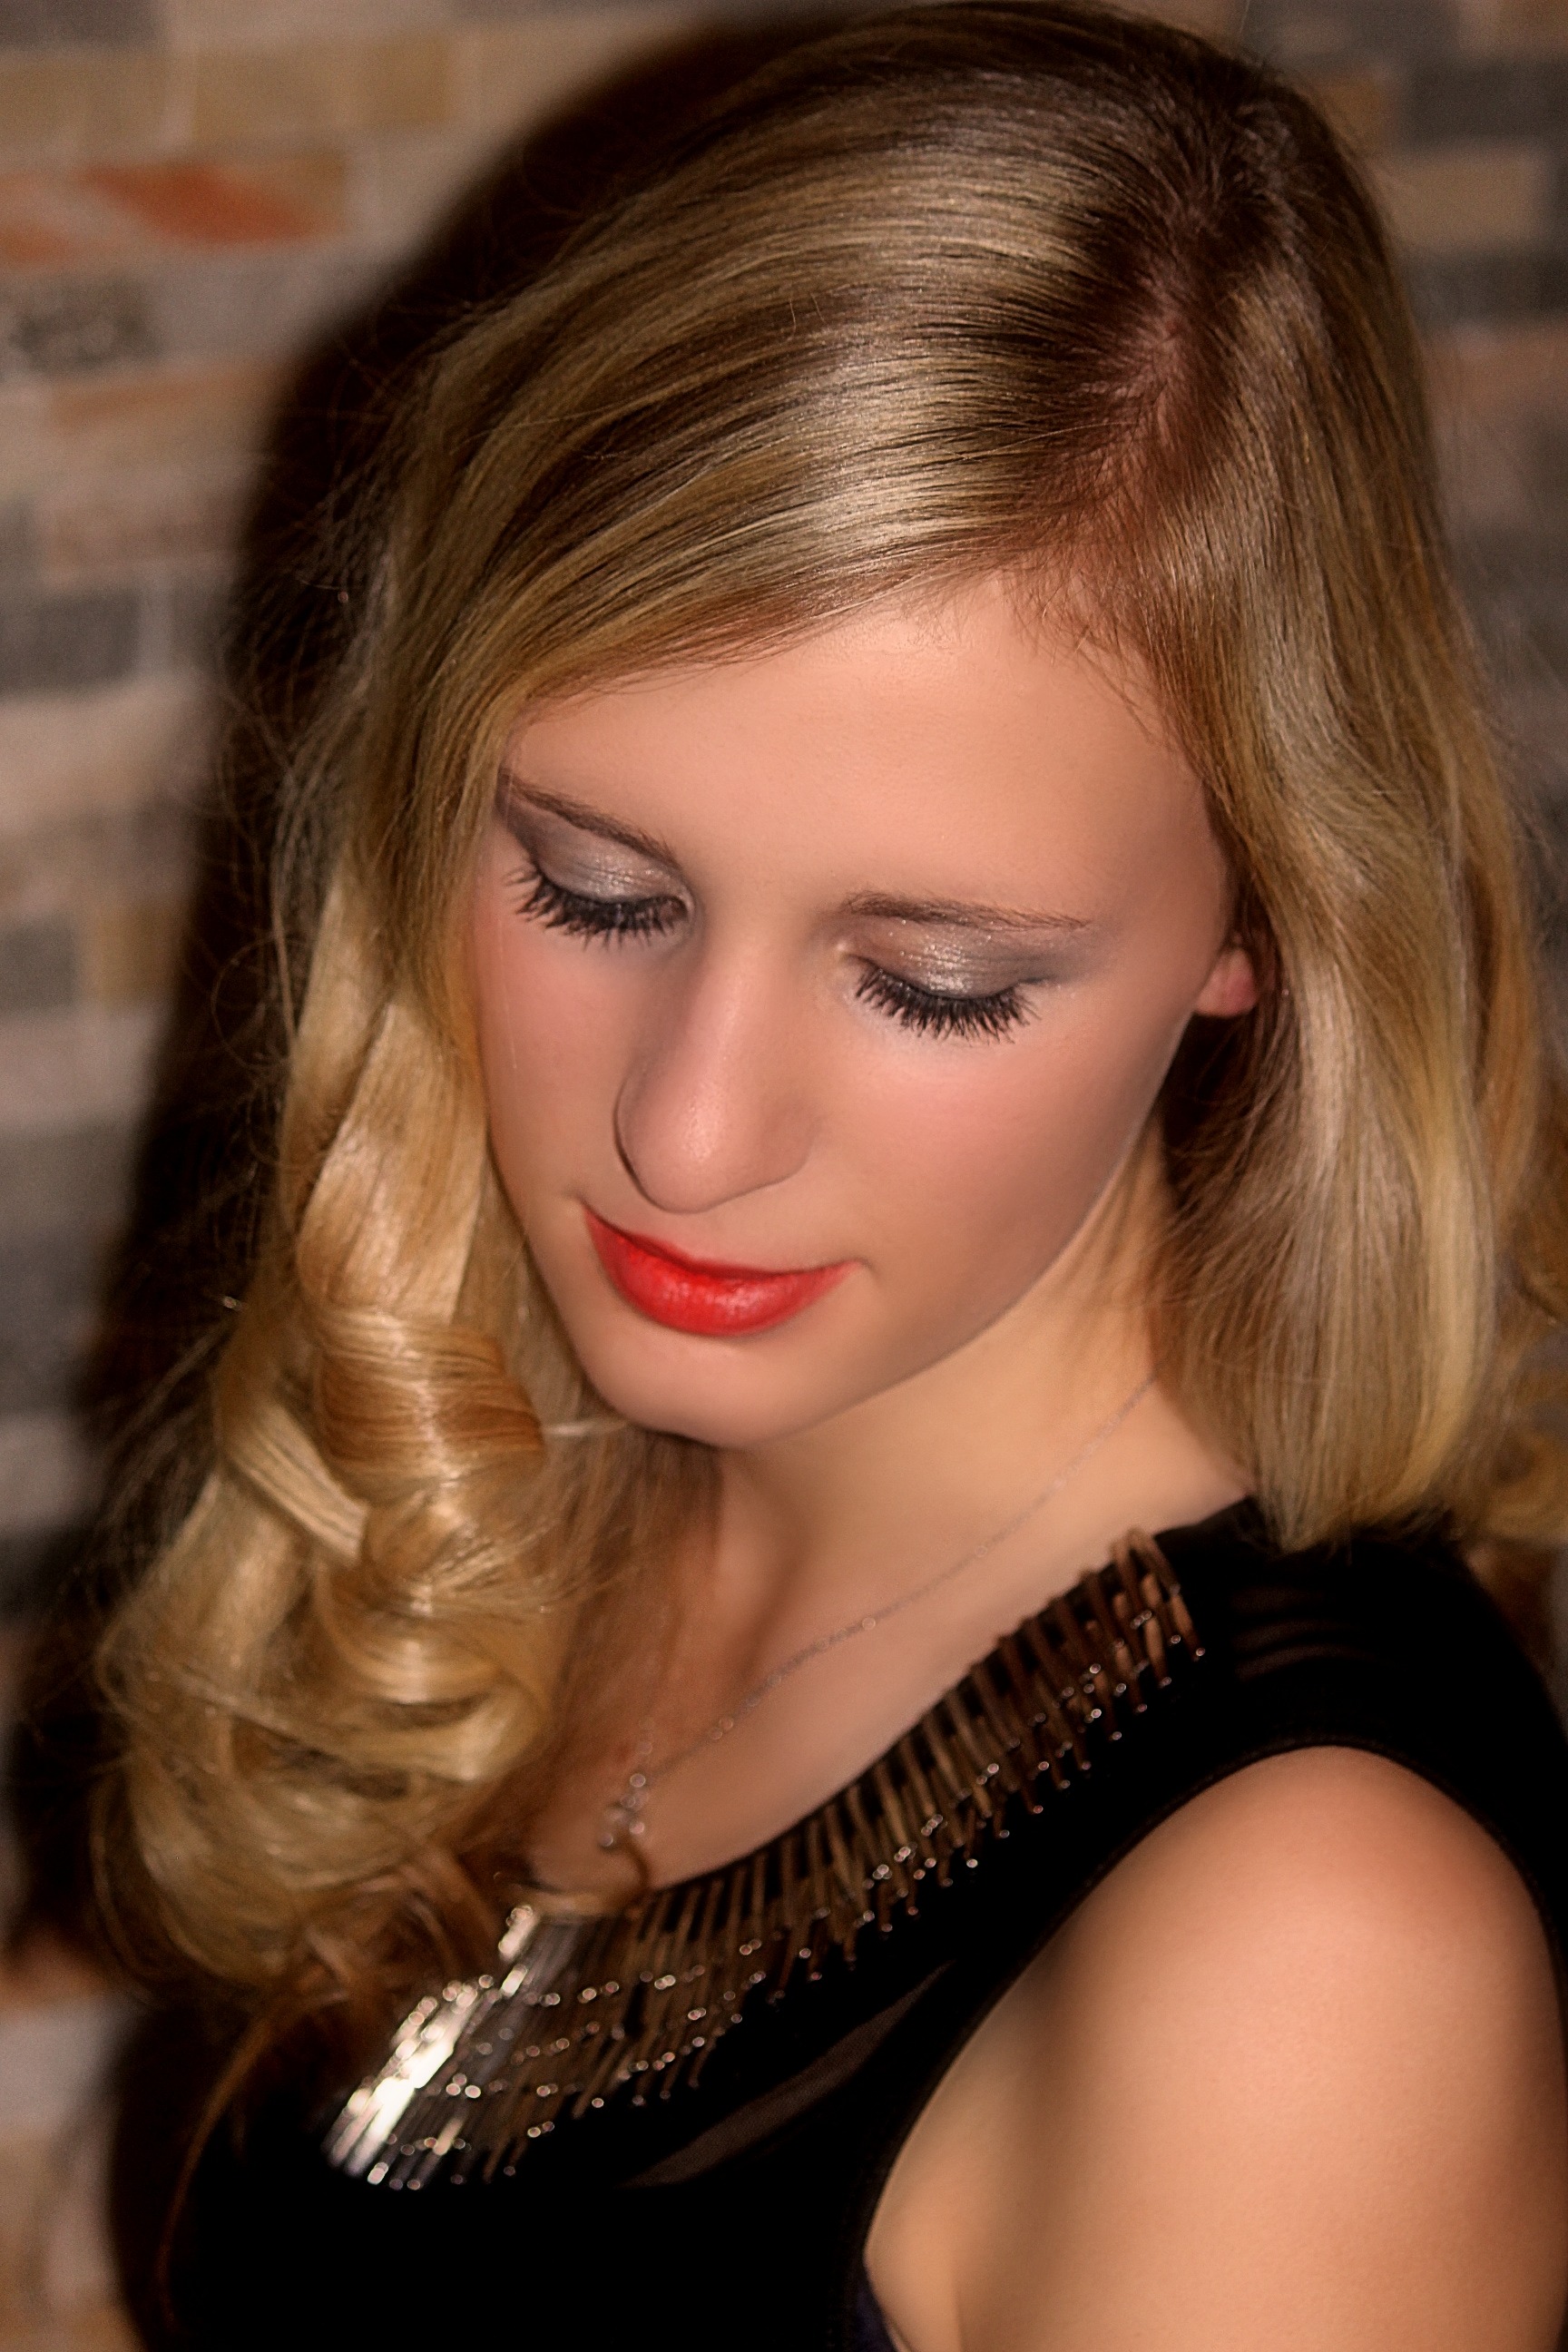
girl, woman, hair, model, young, fashion, toy, lip, hairstyle, makeup, eyebrow, long hair, make up, black hair, face, nose, eye, head, skin, lips, beauty, beautiful, sexy, blond, pretty, organ, melted, photo shoot, brown hair, bangs, hair coloring, supermodel, human hair color, layered hair, evening dress